Embraer EMB 312 Tucano

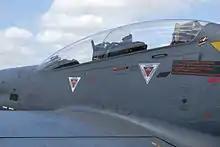
The EMB-312F's frameless canopy features an integral centre windshield to provide rear seat slipstream protection during an emergency.

During the mid-1980s, as Embraer was working on the Short Tucano, the company also developed a new version designated the EMB-312G1. Also using a Garrett engine, the EMB-312G1 prototype flew for the first time in July 1986. However, the Brazilian Air Force showed no interest, and the project was dropped. Nonetheless, the lessons from recent combat use of the aircraft in Peru and Venezuela led Embraer to continue the studies. It also researched a helicopter attack version designated as the "helicopter killer" or EMB-312H. The study was stimulated by the unsuccessful bid for the Joint Primary Aircraft Training System program, in which Embraer teamed with Northrop Grumman. In 1991, one existing demo EMB-312 aircraft was modified as proof-of-concept prototype. The aircraft featured a 1.37-m (4.49-ft) fuselage extension with the addition of sections fore and aft of the cockpit to restore its centre of gravity and stability, a strengthened airframe, cockpit pressurization, and stretched nose to house the more powerful PT6A-67R (1.424 Shp) engine. The PT-ZTW, s/n 161, flew in September 1991. Two new prototypes EMB-312H with the PT6A-68A (1.250 Shp) engine were built in 1993. The second prototype PT-ZTV, s/n 454 (later PP-ZTV) flew for the first time in May 1993. It featured a reinforced wing skin developed for the model F, an improved glass cockpit, full pressurization system, electrical swing back canopy opening and zero-zero ejections seats. The third prototype PT(PP)-ZTF, s/n 455, flew in October 1993, as a twin of the s/n 454. The EMB-312H's design later served as a starting point for the EMB-314 Super Tucano, dubbed the ALX, and adopted by the Brazilian Air Force as the A-29.